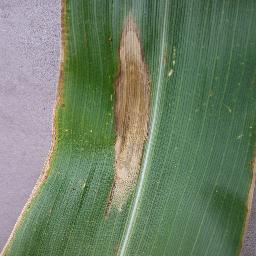
Label: Corn_(Maize)___Northern_Leaf_Blight